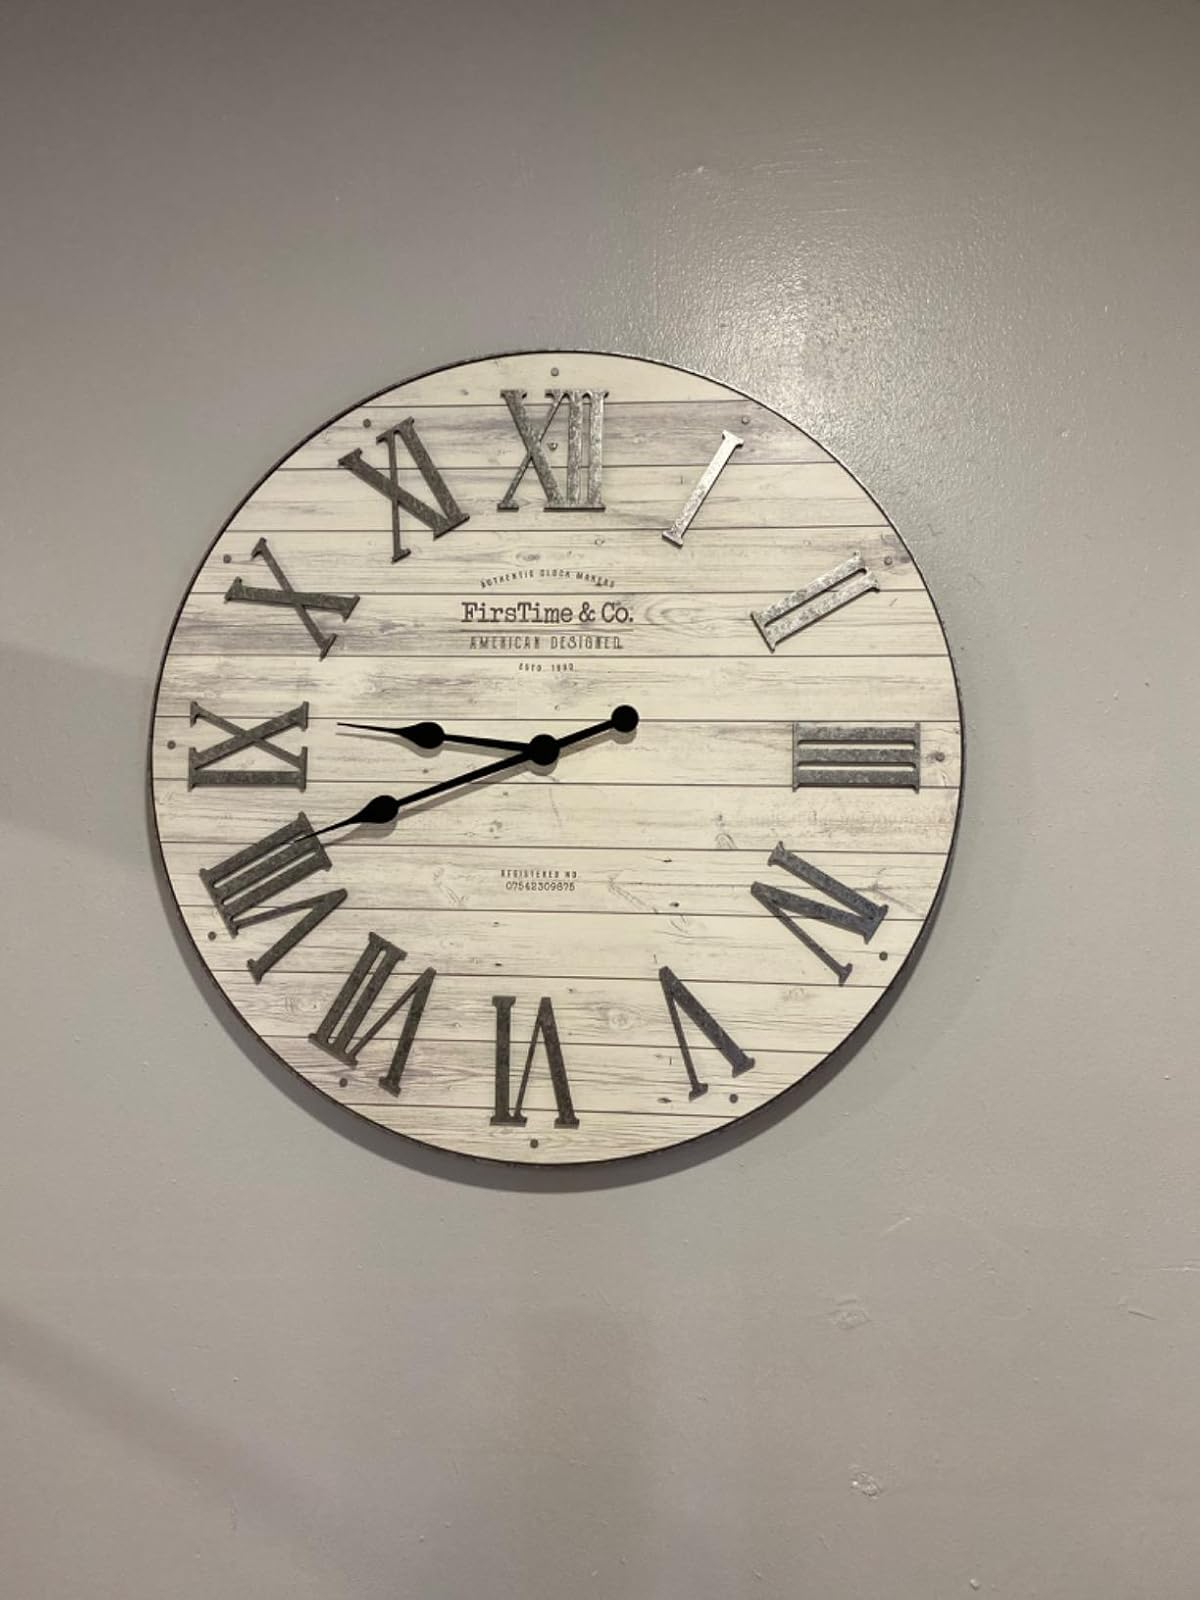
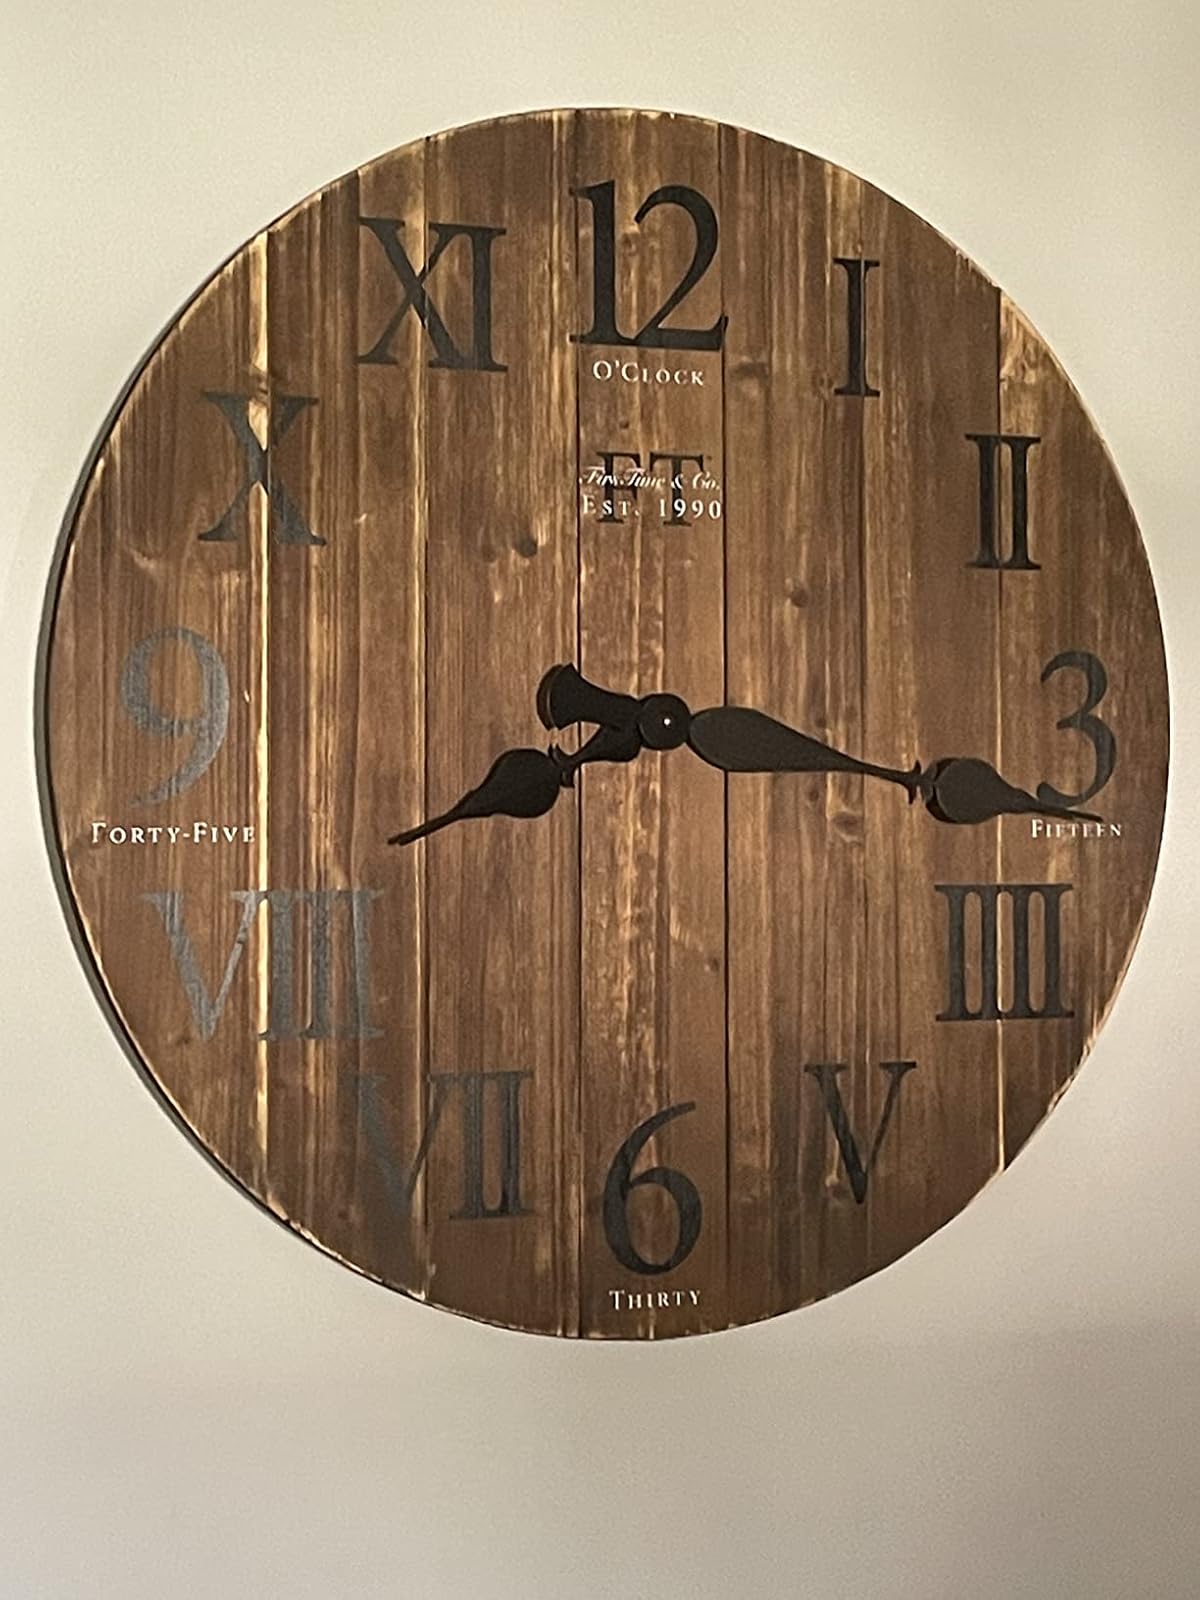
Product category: clock
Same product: no